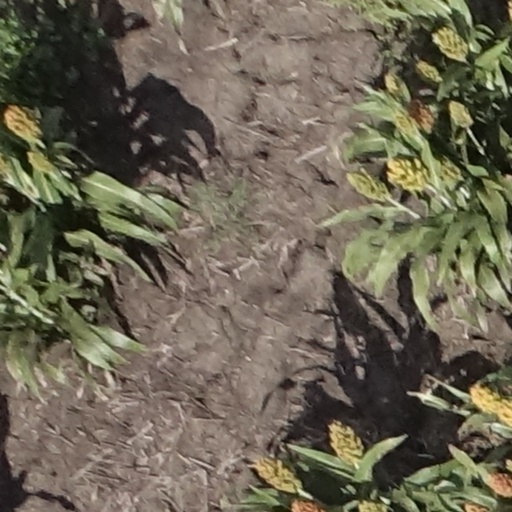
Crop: sorghum